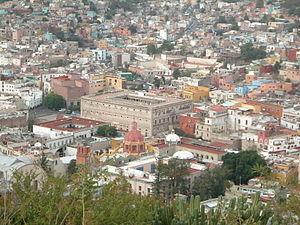
La prise de l'Alhóndiga de Granaditas est une action militaire qui eut lieu à Guanajuato, Mexico le 28 septembre 1810 entre les soldats royalistes de la province et les insurgés commandés par Miguel Hidalgo et Ignacio Allende.